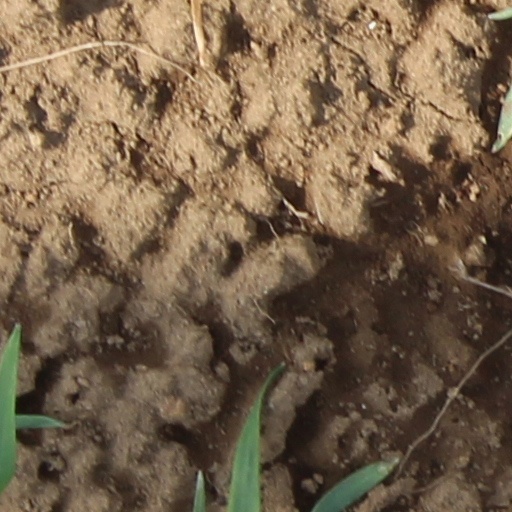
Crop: wheat